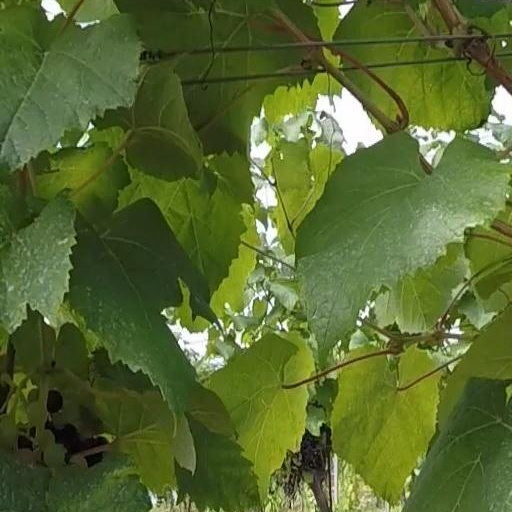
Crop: grape